Mir Aneesuddin

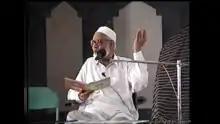
During one of the Quran Lectures delivered during his lifetime

In 1981 this book was first published by Islamic Academy of Sciences, compiling the previously published articles on Quran and Science. In 1998, the same book was published under the title "The Universe Seen Through The Quran" from Canada, which is now in its fifth revision. In 2004, Islamic Heritage Foundation in coordination with Islamic Academy of Sciences have published this work with the name "Scientific Facts in The Glorious Quran".